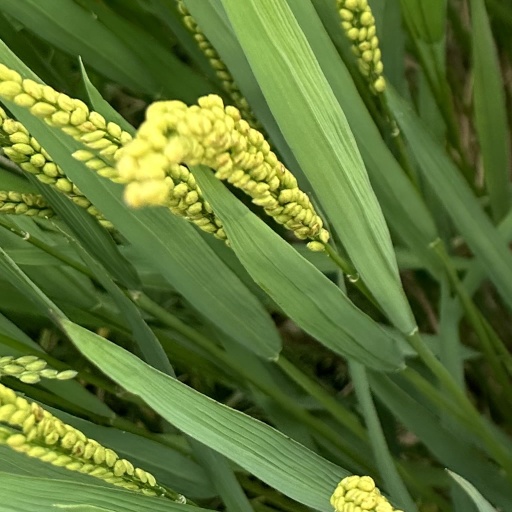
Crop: rice